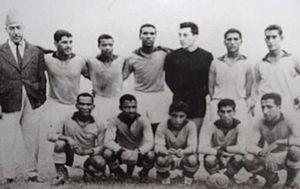
Equipe du Raja de Casablanca 1959-1960
Mohamed Khalfi Zindine est un footballeur marocain né en 1936 à Beni Khlef.
Mohamed « Ben Lahcen » Affani, né en 1900 en Tunisie et mort 30 août 1970 au Maroc. Il est originaire de la province du Souss, au Maroc. Son père Lahcen était un commerçant actif et voyageait beaucoup, notamment en Algérie et en Tunisie. Souvent, il amenait avec lui son fils qui tirait un grand profit de ces déplacements.
Le Raja Club Athletic ou Raja de Casablanca abrégé en Raja CA ou RCA est un club professionnel marocain de football basé à Casablanca.
L'histoire du Raja Club Atheltic débute au milieu du XXᵉ siècle, au quartier populaire connu pour être le berceau de la résistance à cette époque, Derb Sultan, lorsqu'un groupe de syndicats marocains à leur tête Mahjoub Ben Seddik, chef historique de l'Union marocaine du travail, perçoivent le football comme un instrument d’émancipation et de résistance face au colonisateur, et cherchent à s'inscrire parmi les clubs sportifs de Casablanca. Ils décident finalement le 20 mars 1949 de fonder leur propre club : le Raja Club Athletic.
Le derby de Casablanca se réfère à l'antagonisme entre les deux clubs de football principaux du Maroc, tous les deux basés à Casablanca : le Raja Club Athletic et le Wydad Athletic Club. Cette rencontre se déroule traditionnellement au Stade Mohammed V et devant près de 60 000 supporters. C'est l'un des plus grands derbys du monde.